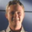
Label: man